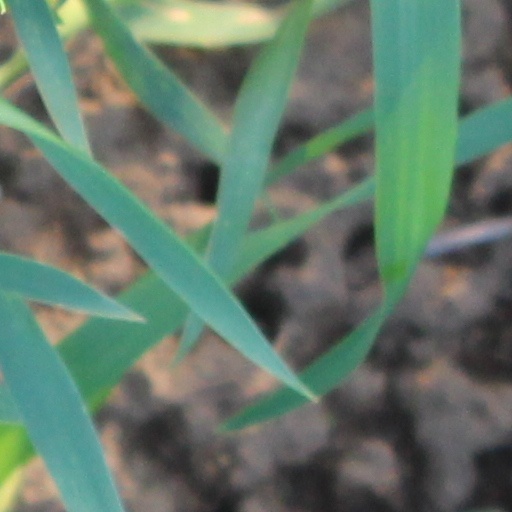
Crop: wheat